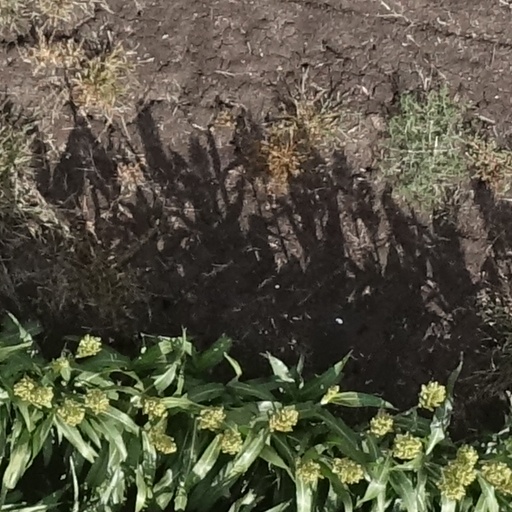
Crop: sorghum